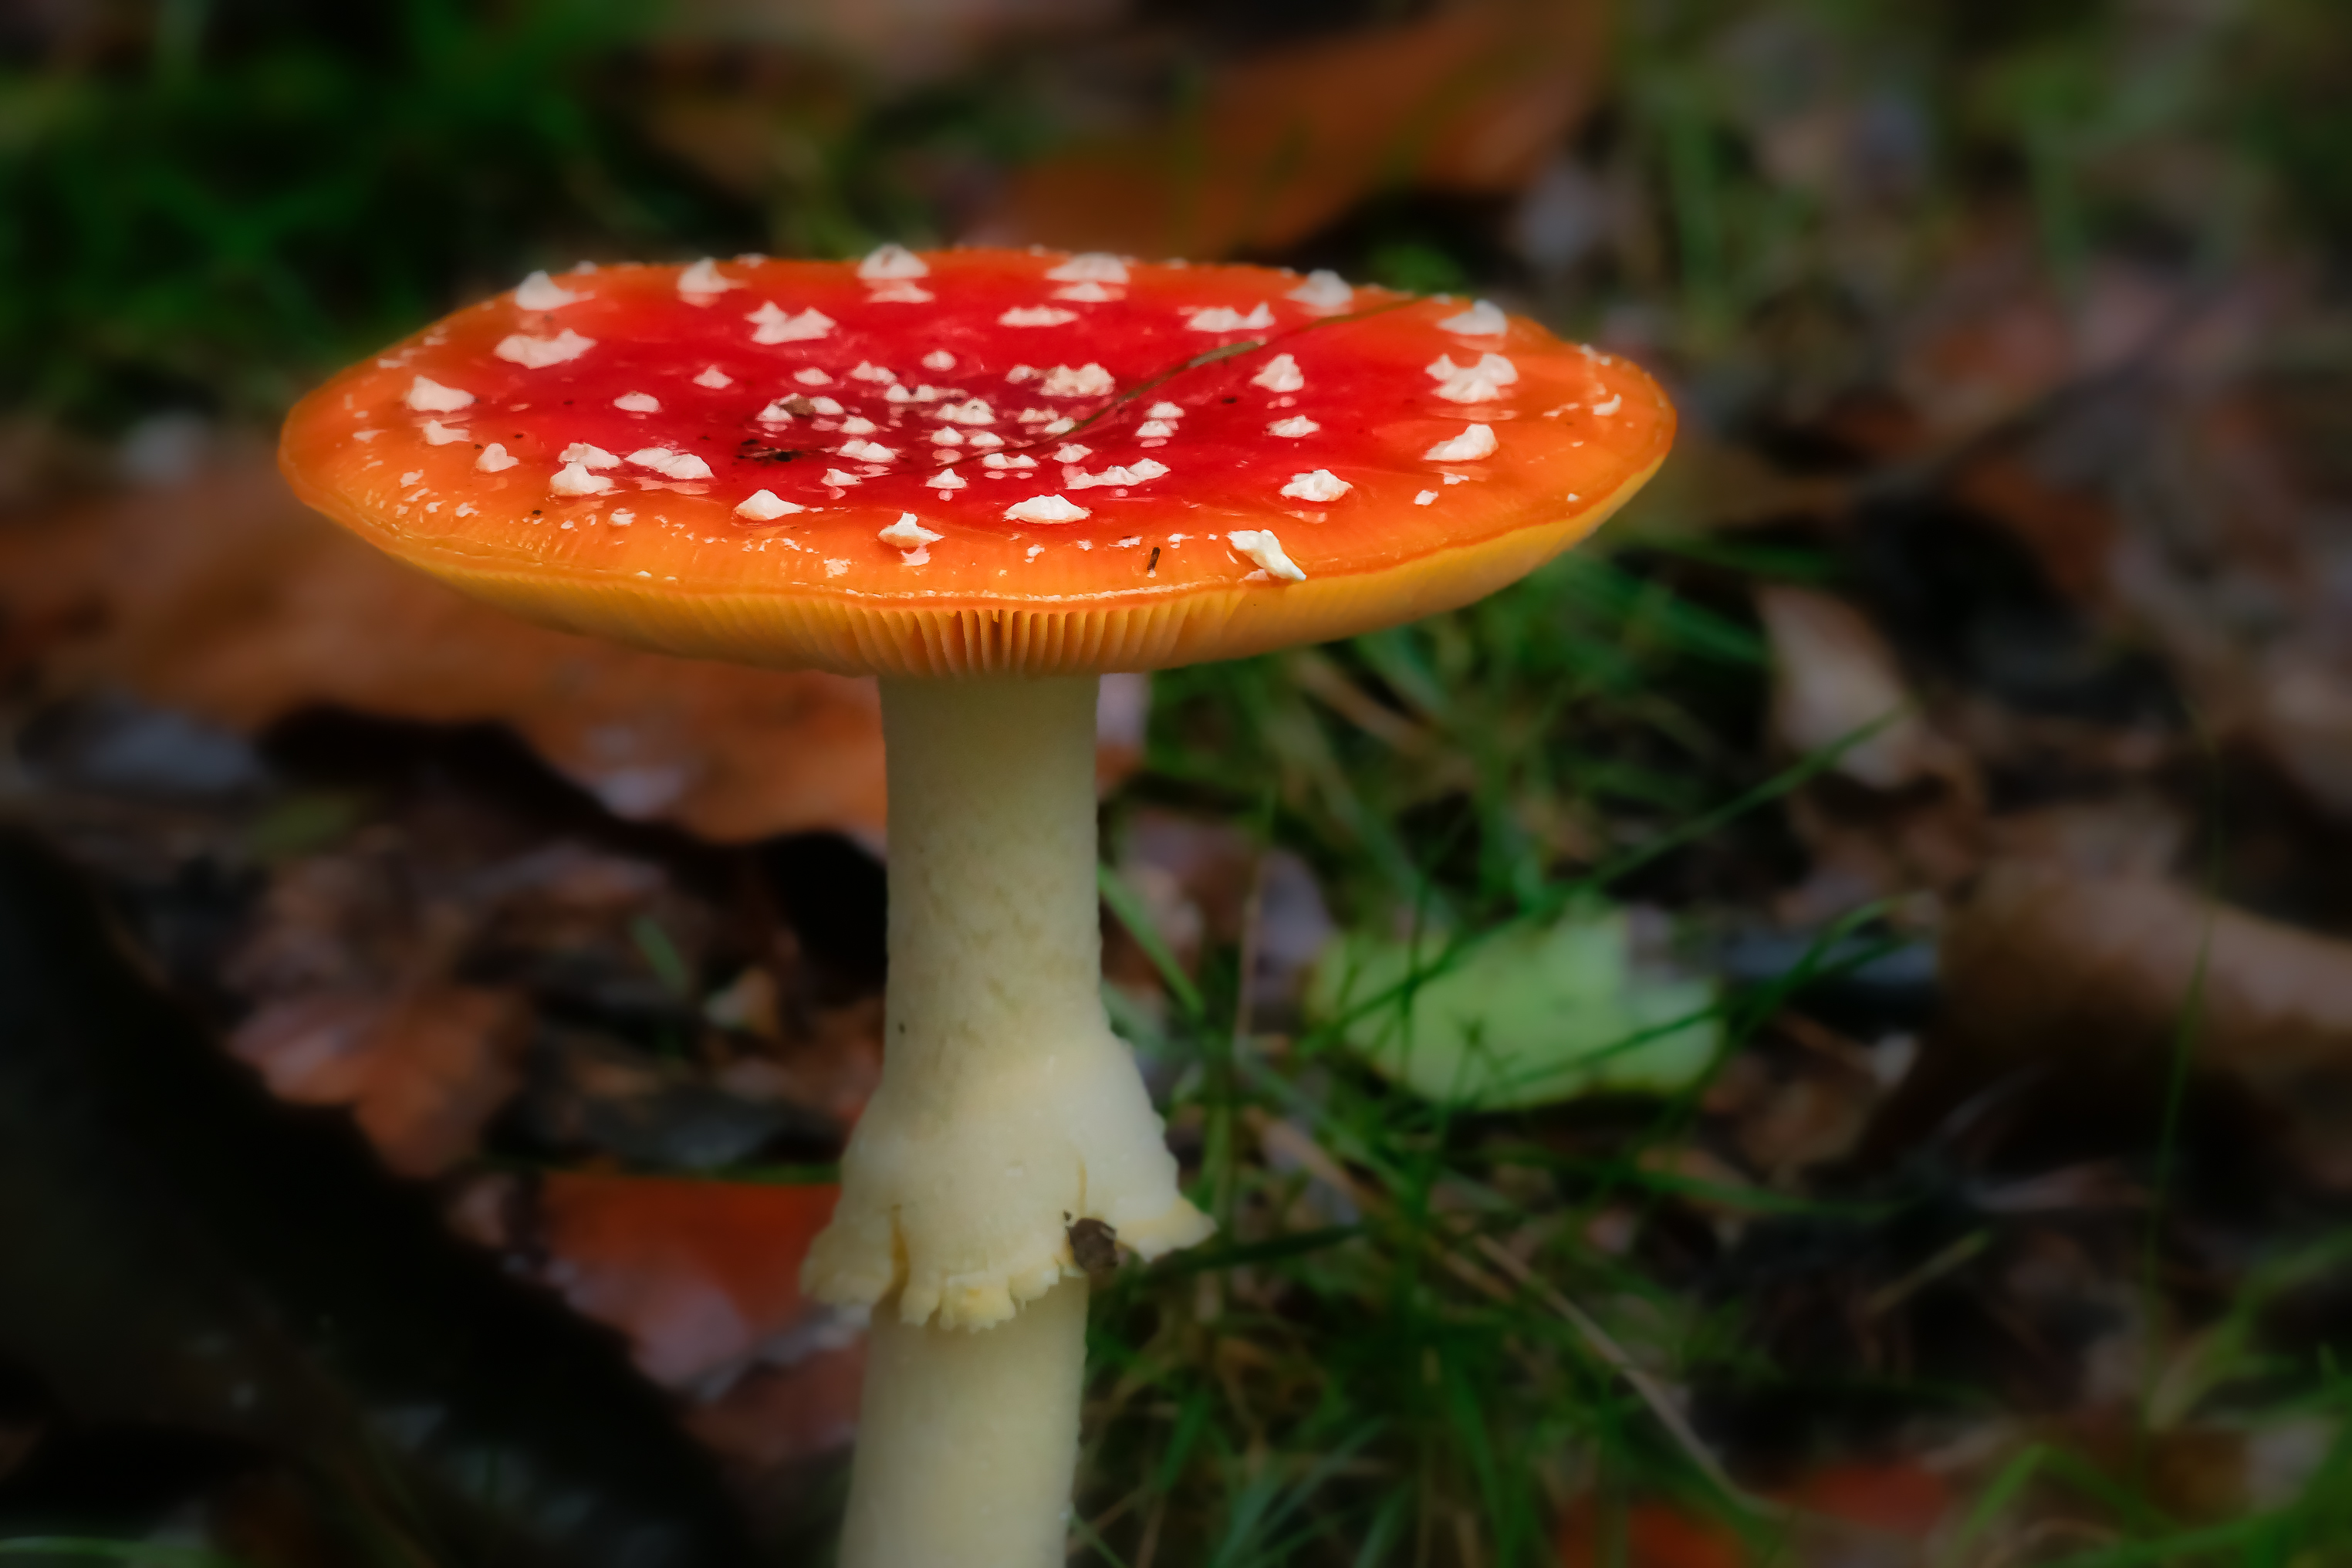
nature, flower, macro, autumn, mushroom, flora, fungus, mushrooms, naturaleza, setas, lumixfz1000, fz1000, agaric, bolete, ggl1, xovesphoto, panasoniclumixfz1000, macro photography, edible mushroom, medicinal mushroom, penny bun